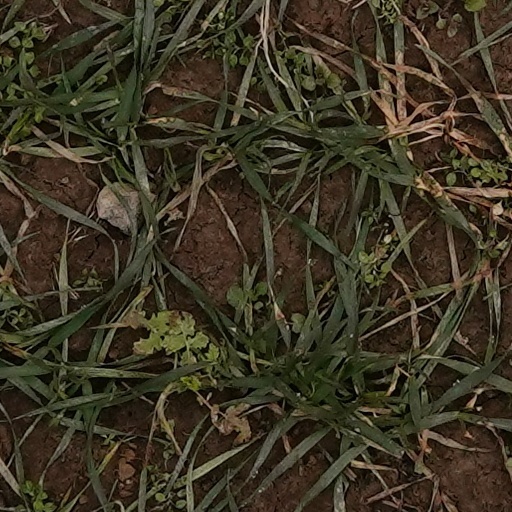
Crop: wheat